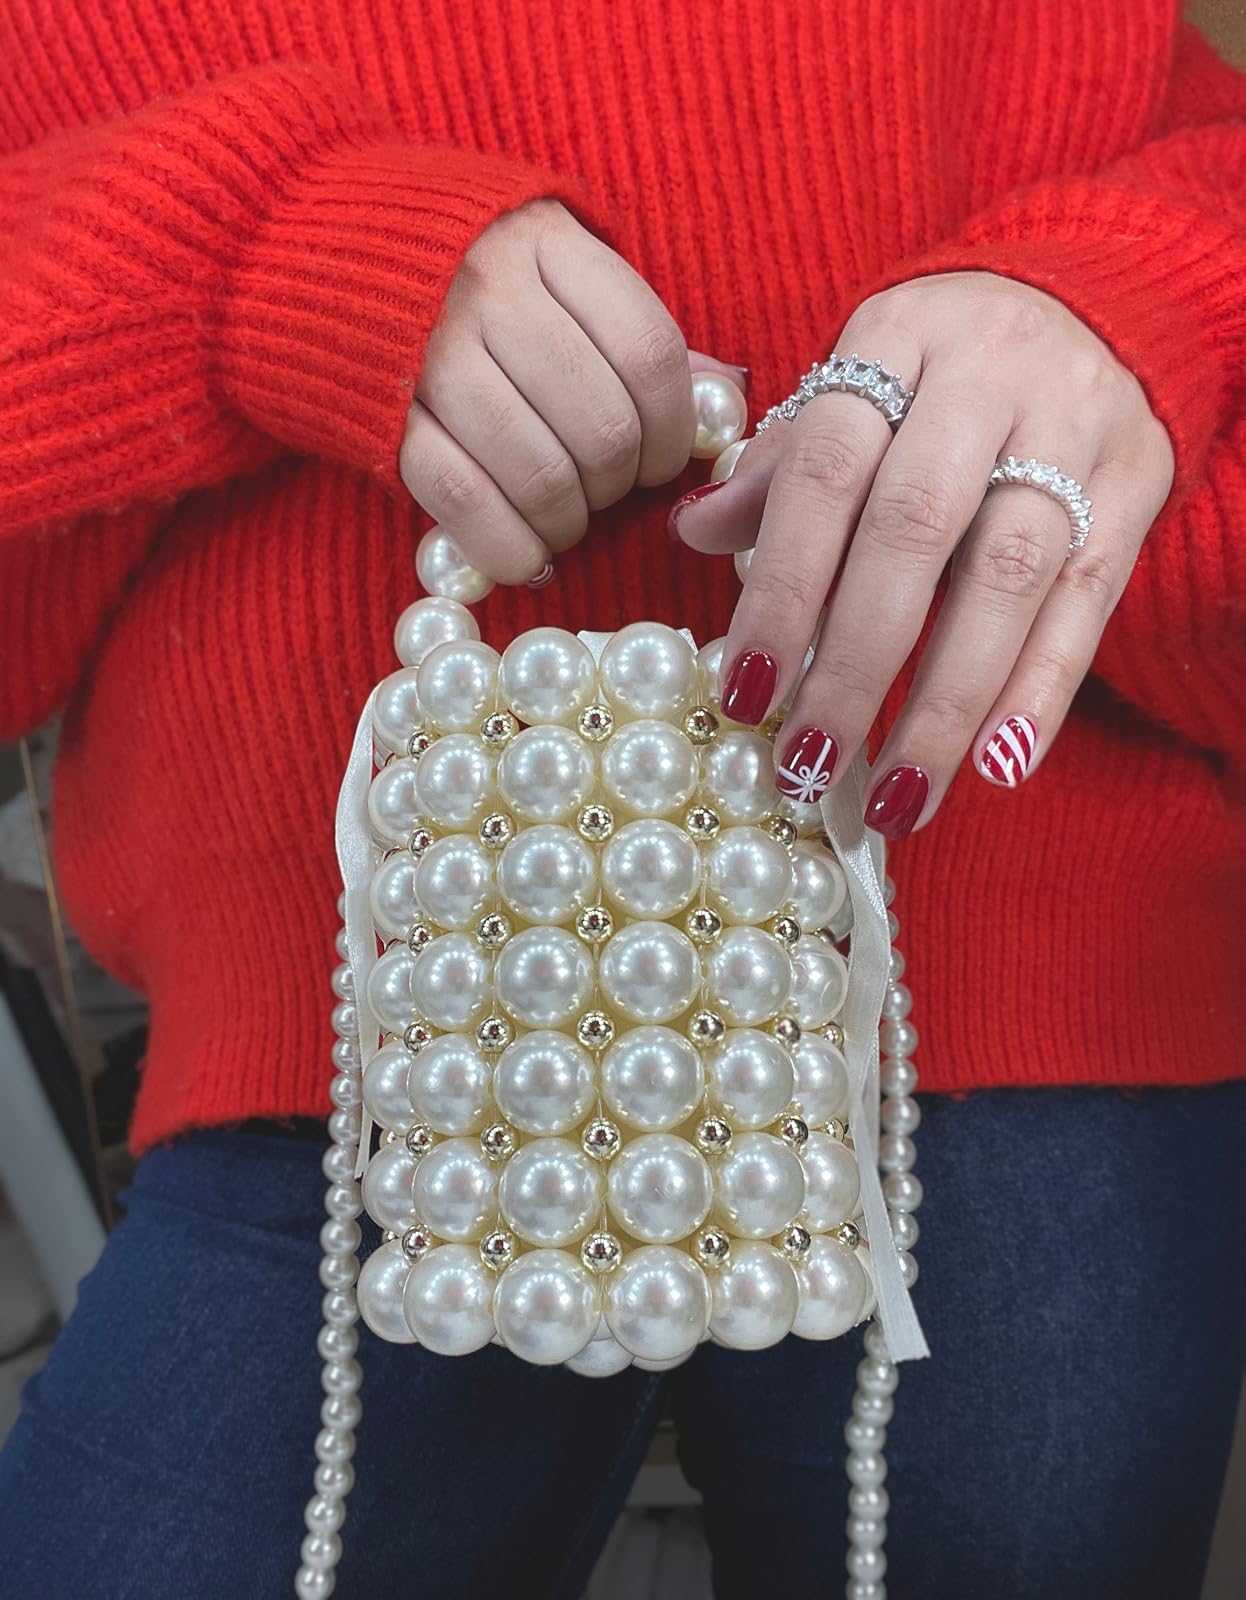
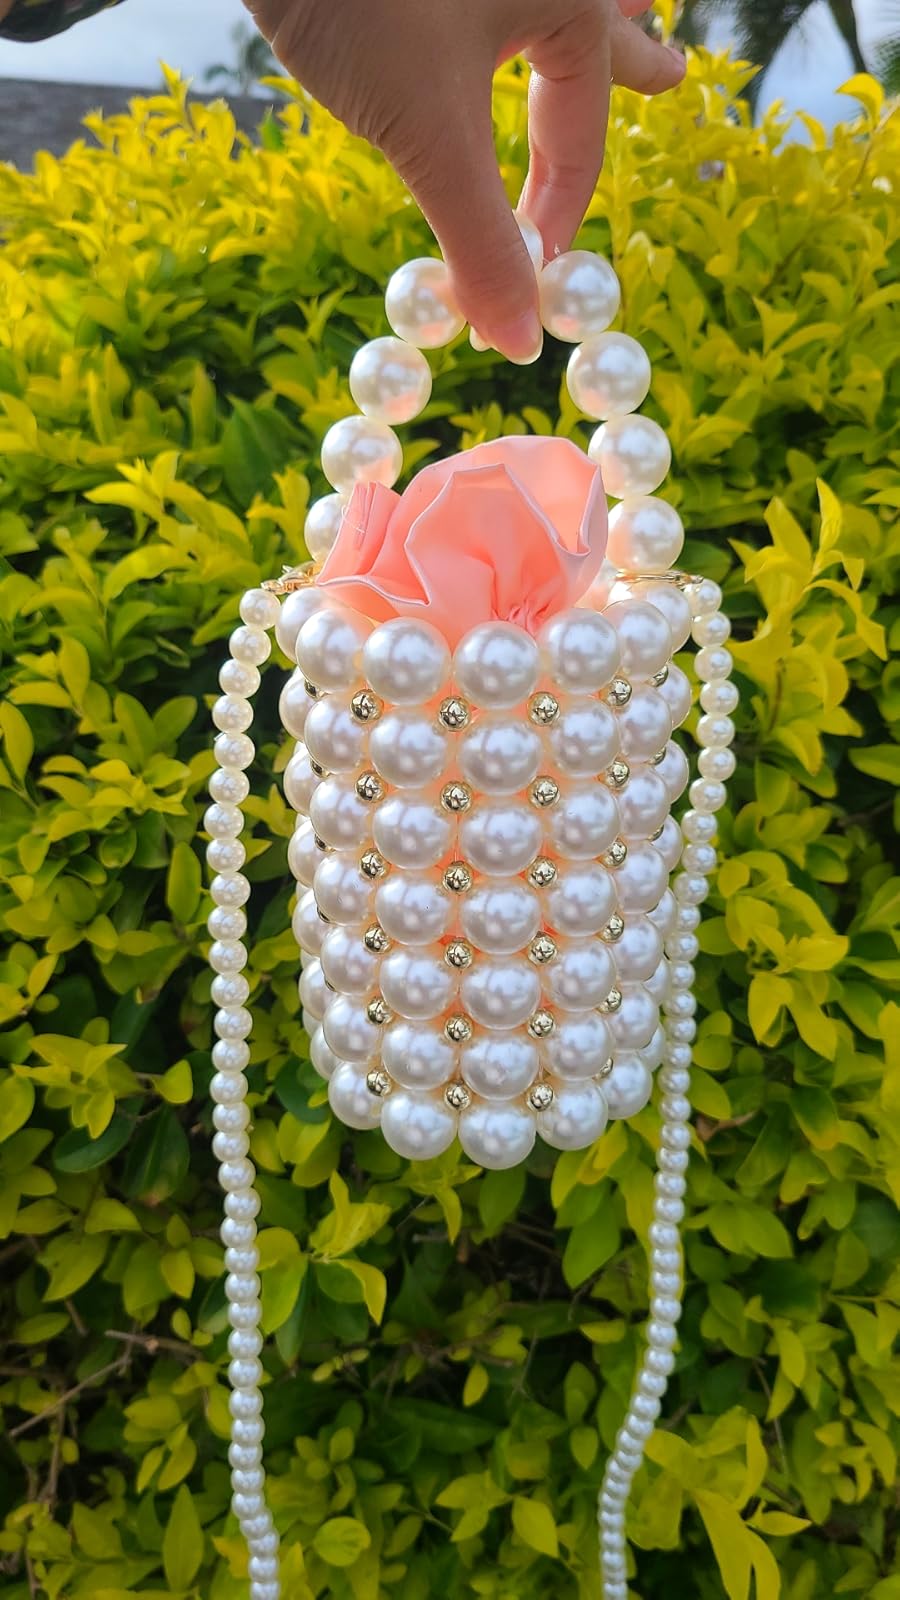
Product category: accessories_handbag
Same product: yes